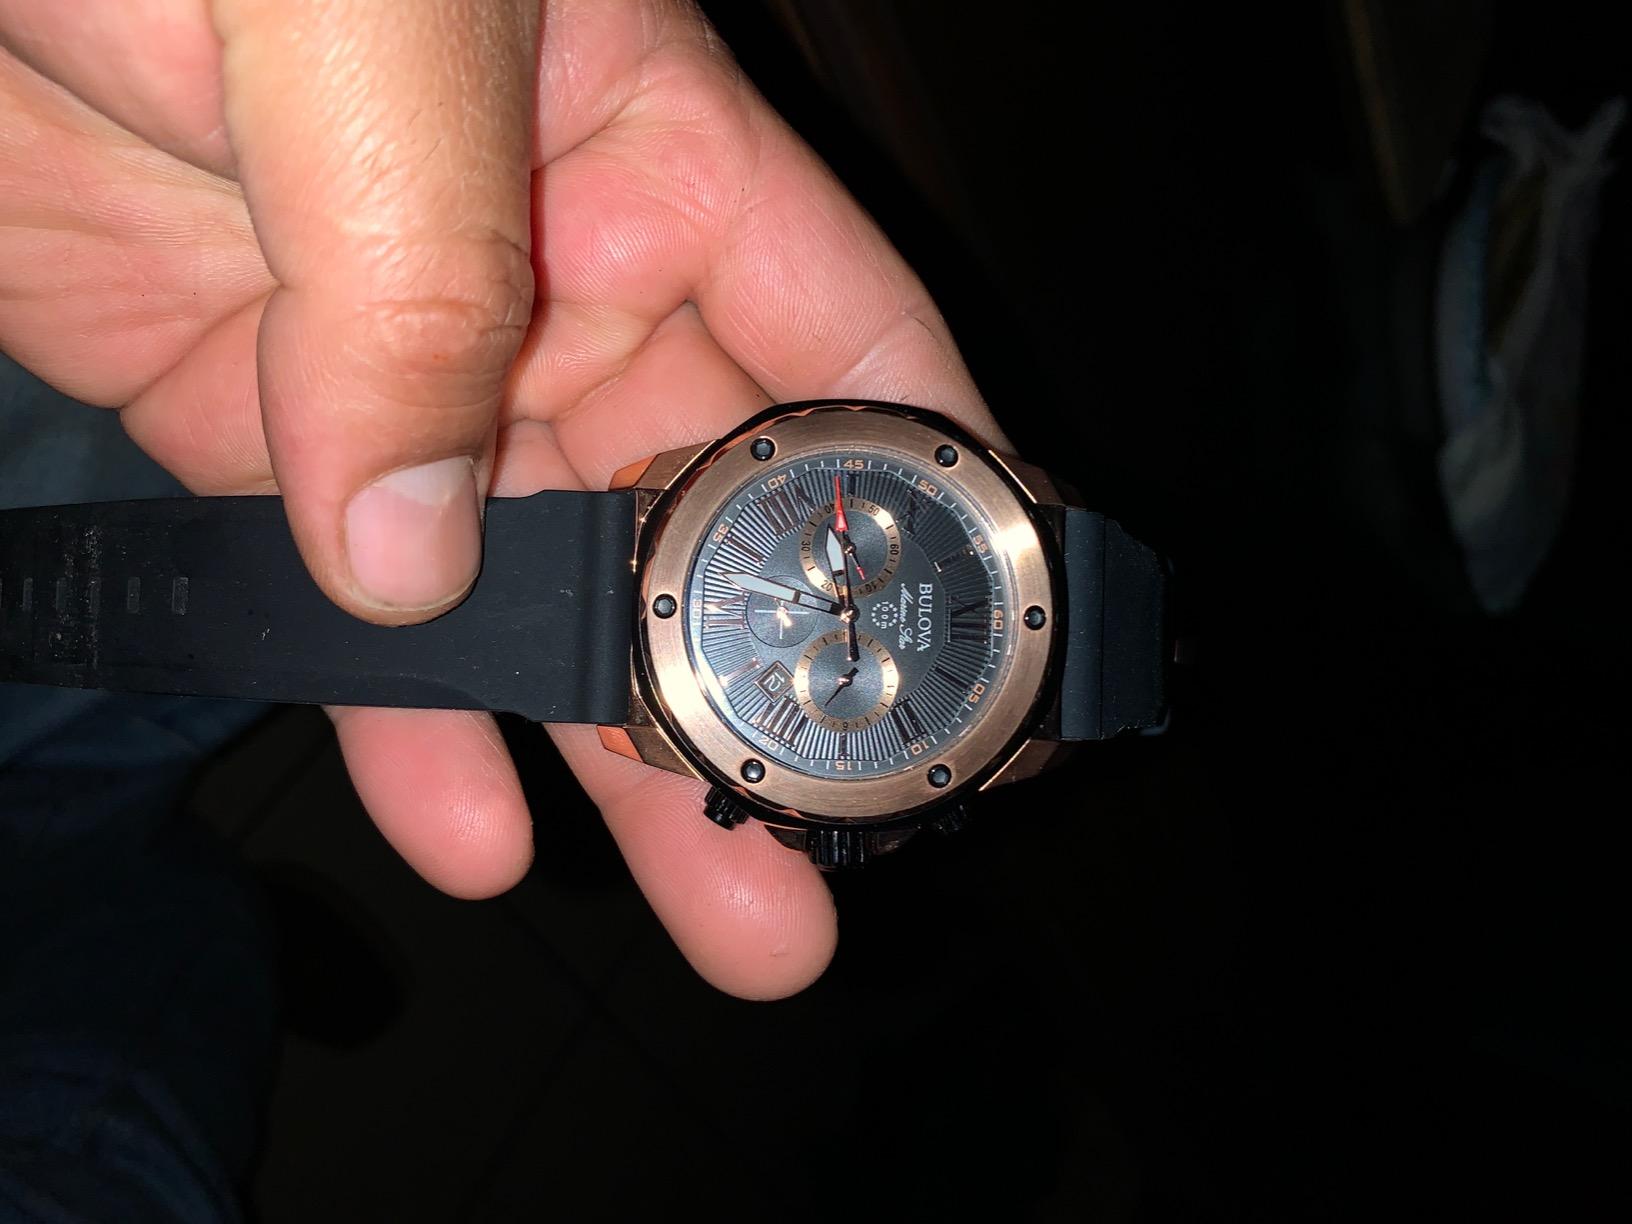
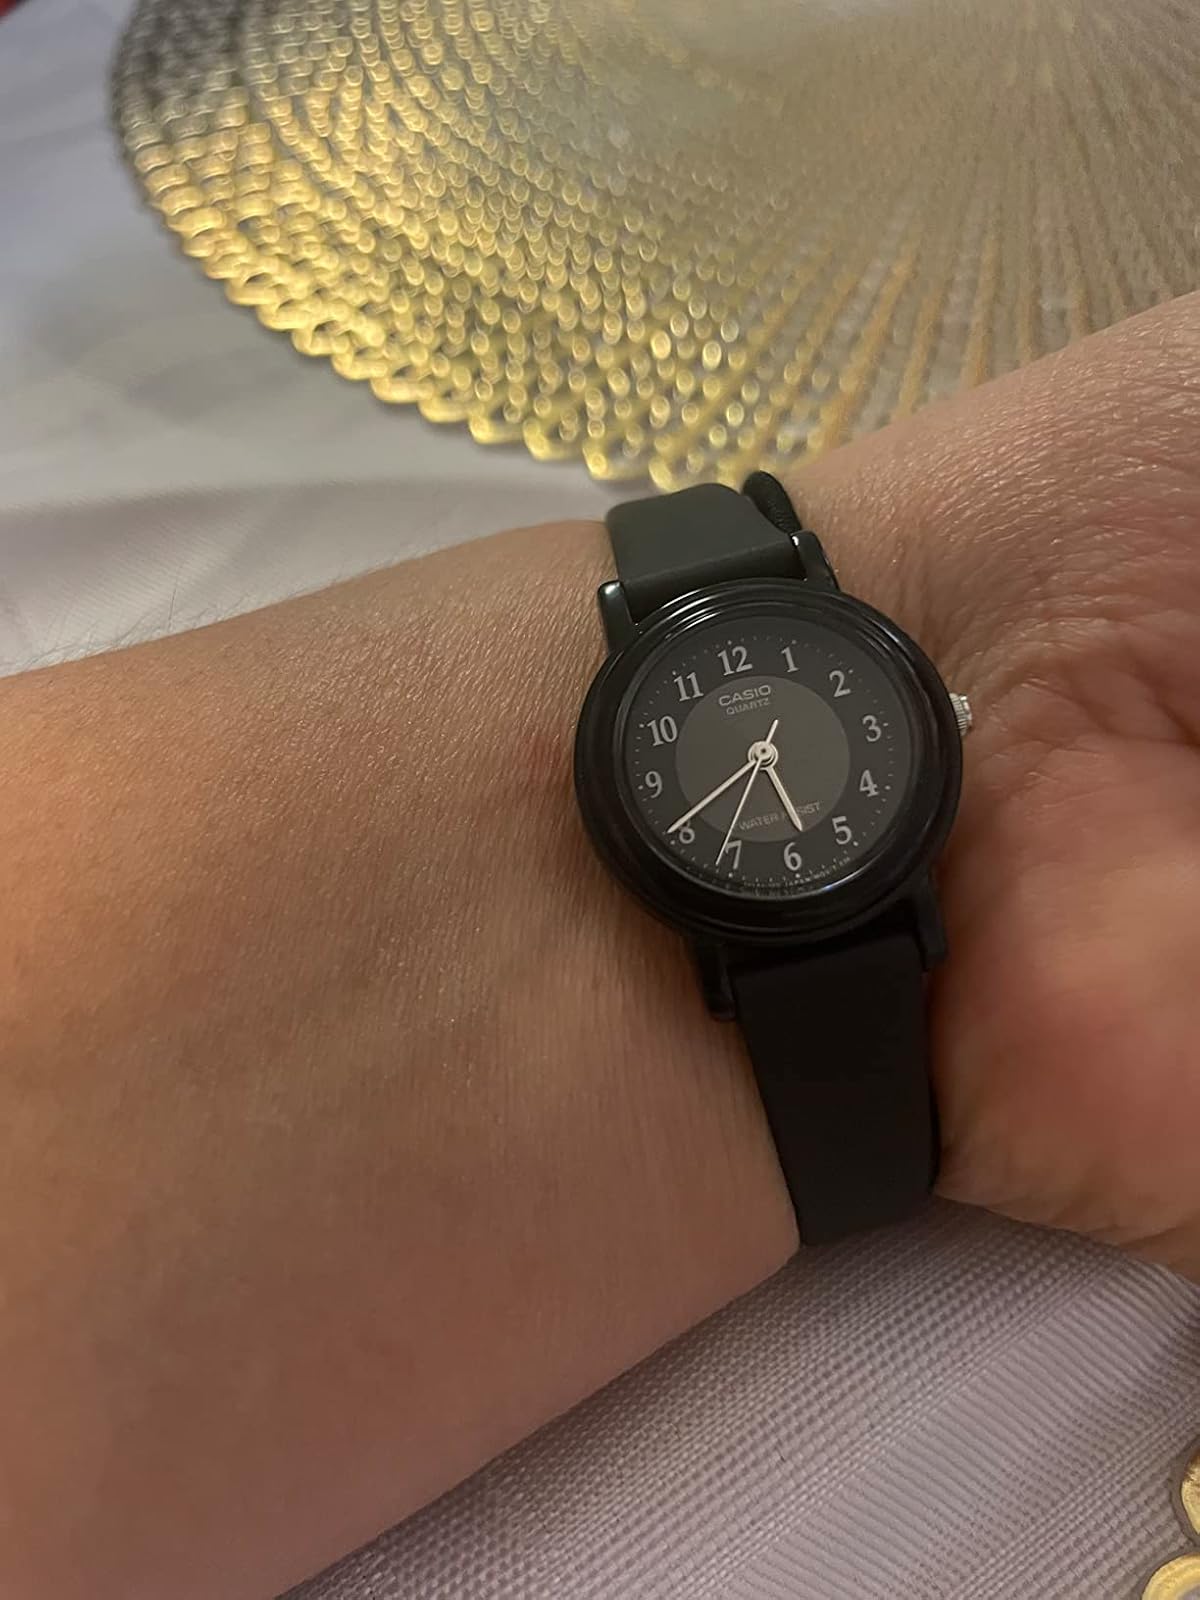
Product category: accessories_watch
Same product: no